Latua

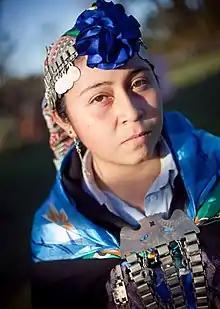
Soledad, a young modern Machi, photographed at the age of 16 in the year 2009.

A major cause of accidental poisoning by "Latua" is its unfortunate similarity (when not in flower) to the "Tayu" tree Dasyphyllum diacanthoides ( family Asteraceae ), the bark of which is a source of popular remedies ( both topical and oral ) for blunt trauma. The dangers of mistaking "Latua" for "Dasyphyllum" are first mentioned by Philippi in his original 1861 account of "Latua":